The Free Lunch

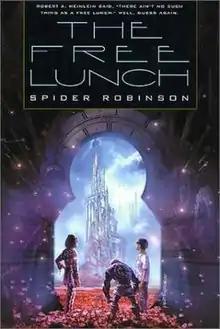
First edition (publ. Tor Books) Cover art by Stephan Martiniere

The Free Lunch is a 2001 novel by Spider Robinson. The title is a reference to the adage "There ain't no such thing as a free lunch", popularized by science fiction writer Robert A. Heinlein in his 1966 novel "The Moon Is a Harsh Mistress".